Dancesport at the 2001 World Games

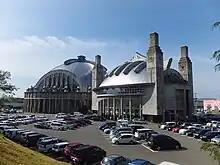
Akita City Gymnasium

The dancesport competitions at the 2001 World Games in Akita was played between 25 and 26 August. 94 dancers, from 26 nations, participated in the tournament. The dancesport competition took place at Akita City Gymnasium.